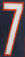
Number: 7